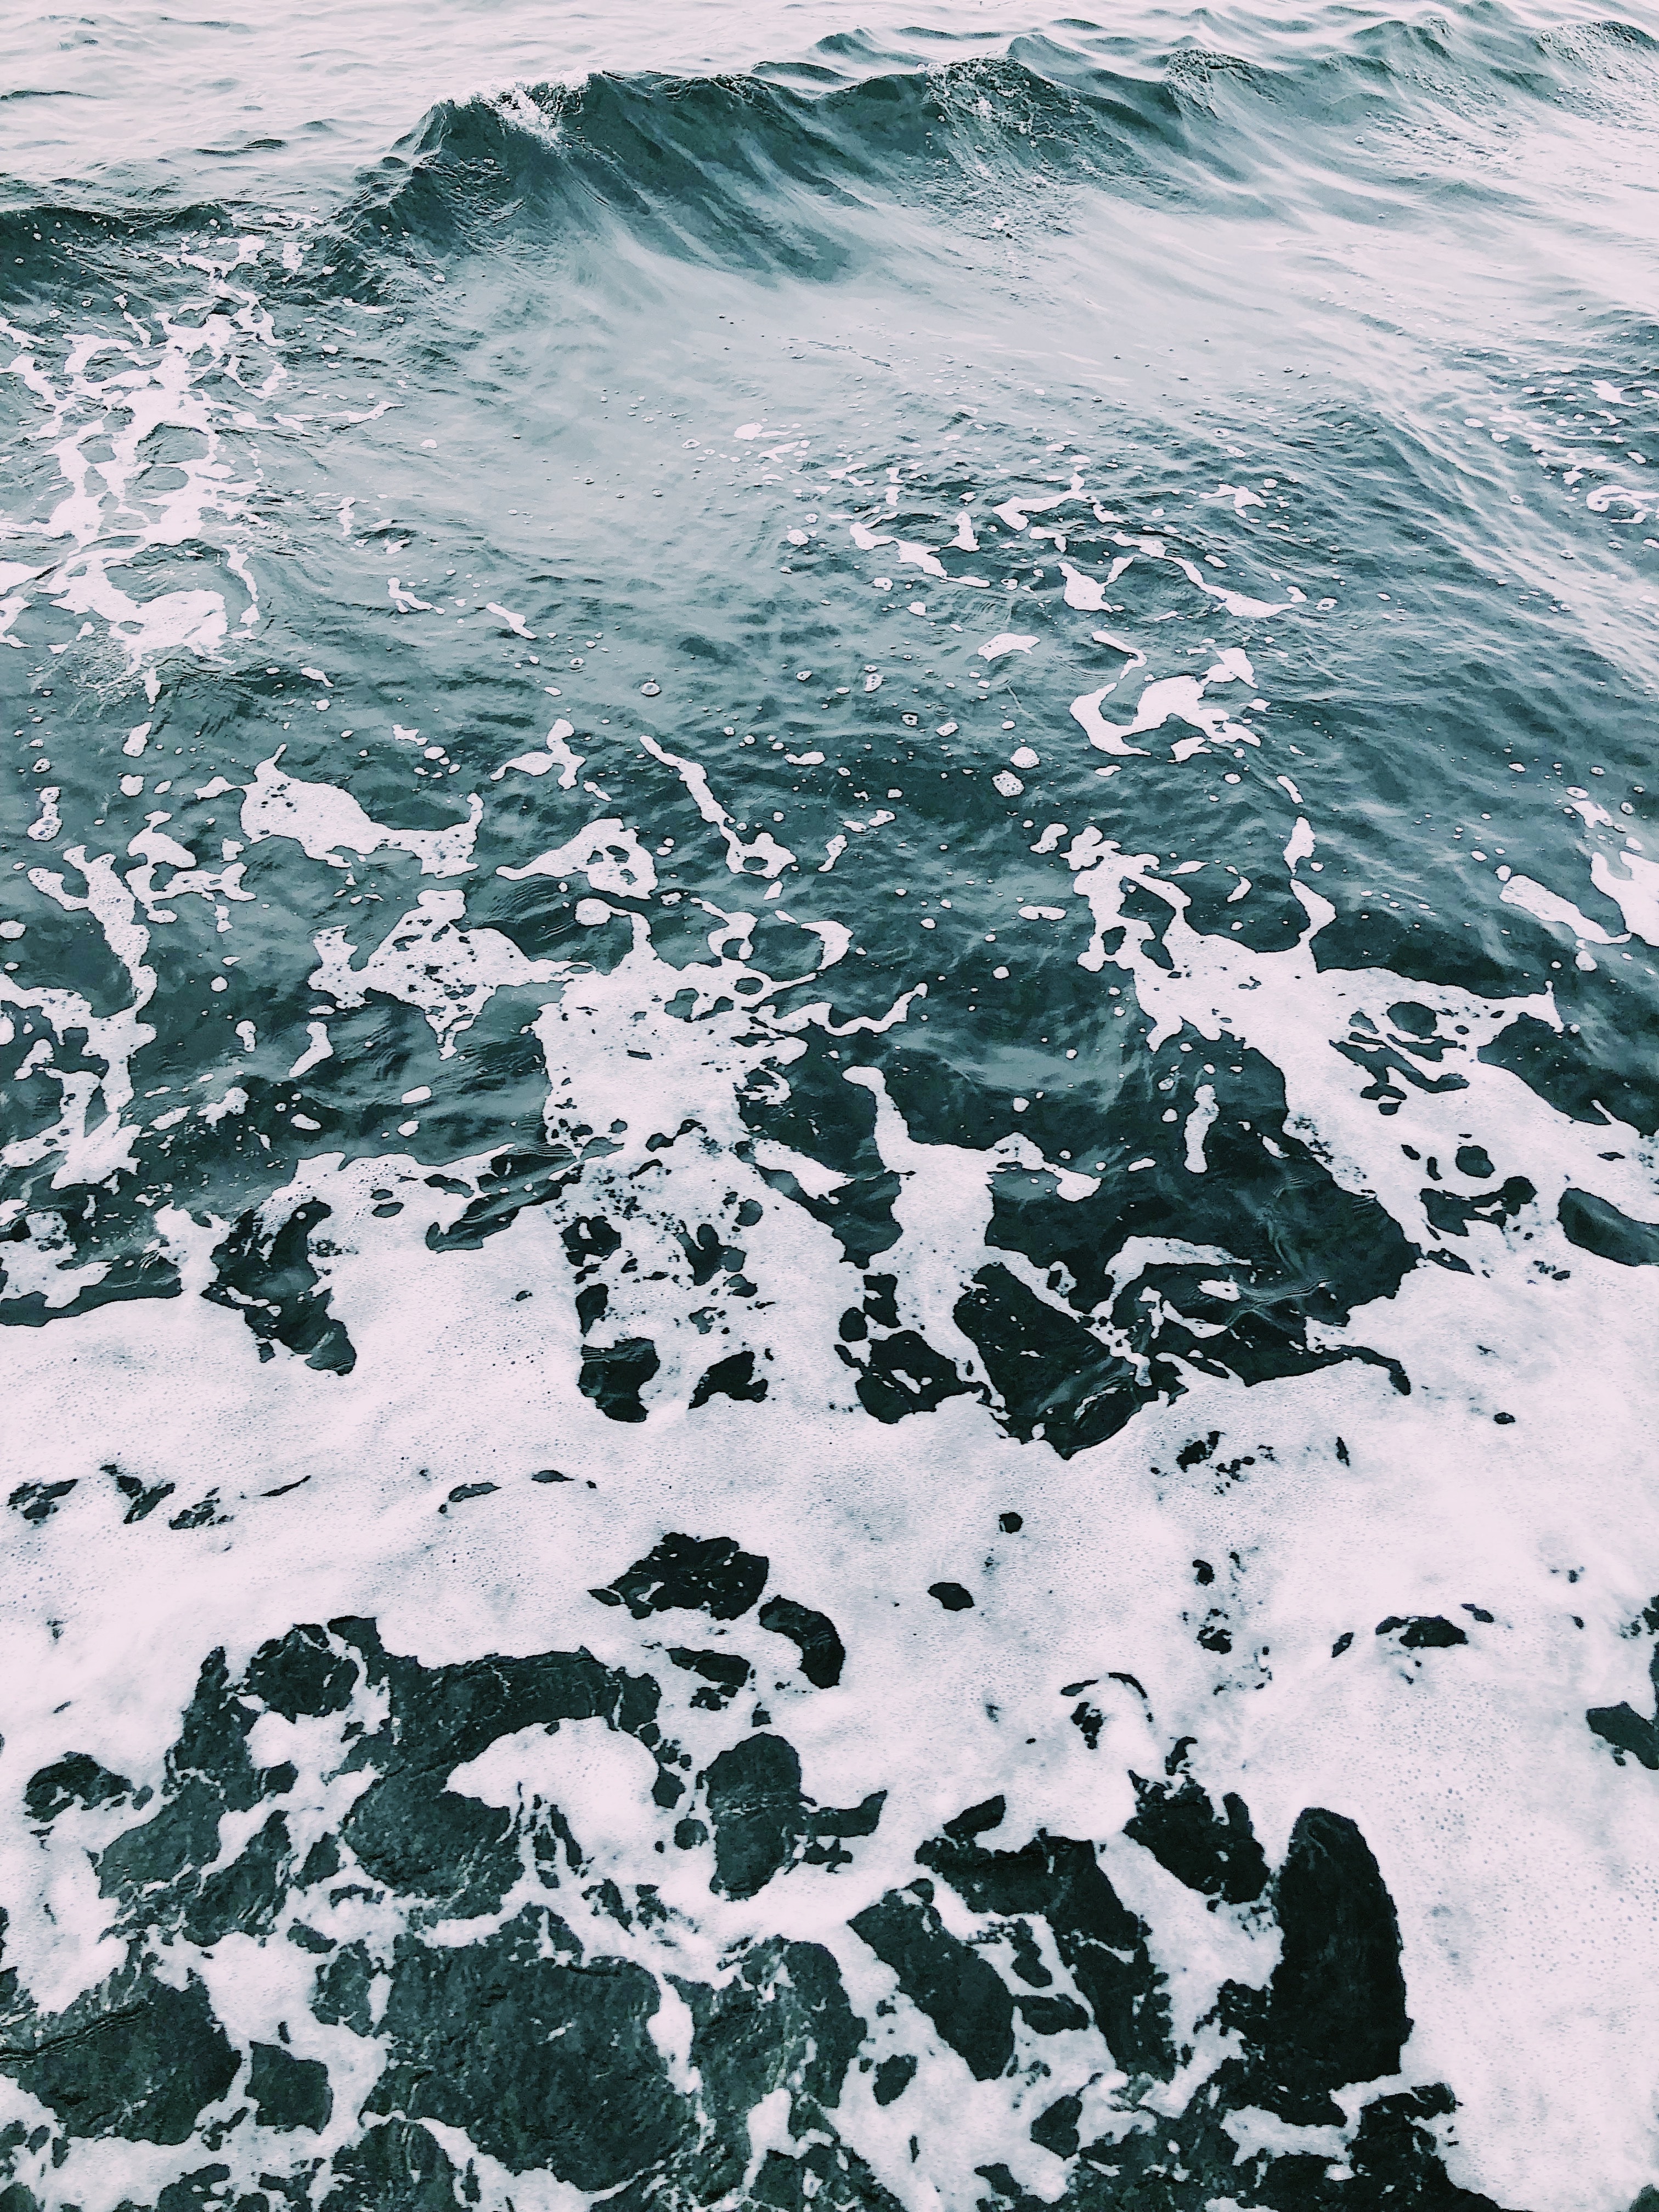
water, wave, sea, wind wave, ocean, rock, coast, shore, sky, coastal and oceanic landforms, vacation, beach, pattern, reflection